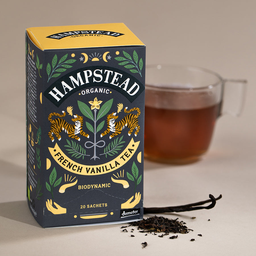
Label: trash